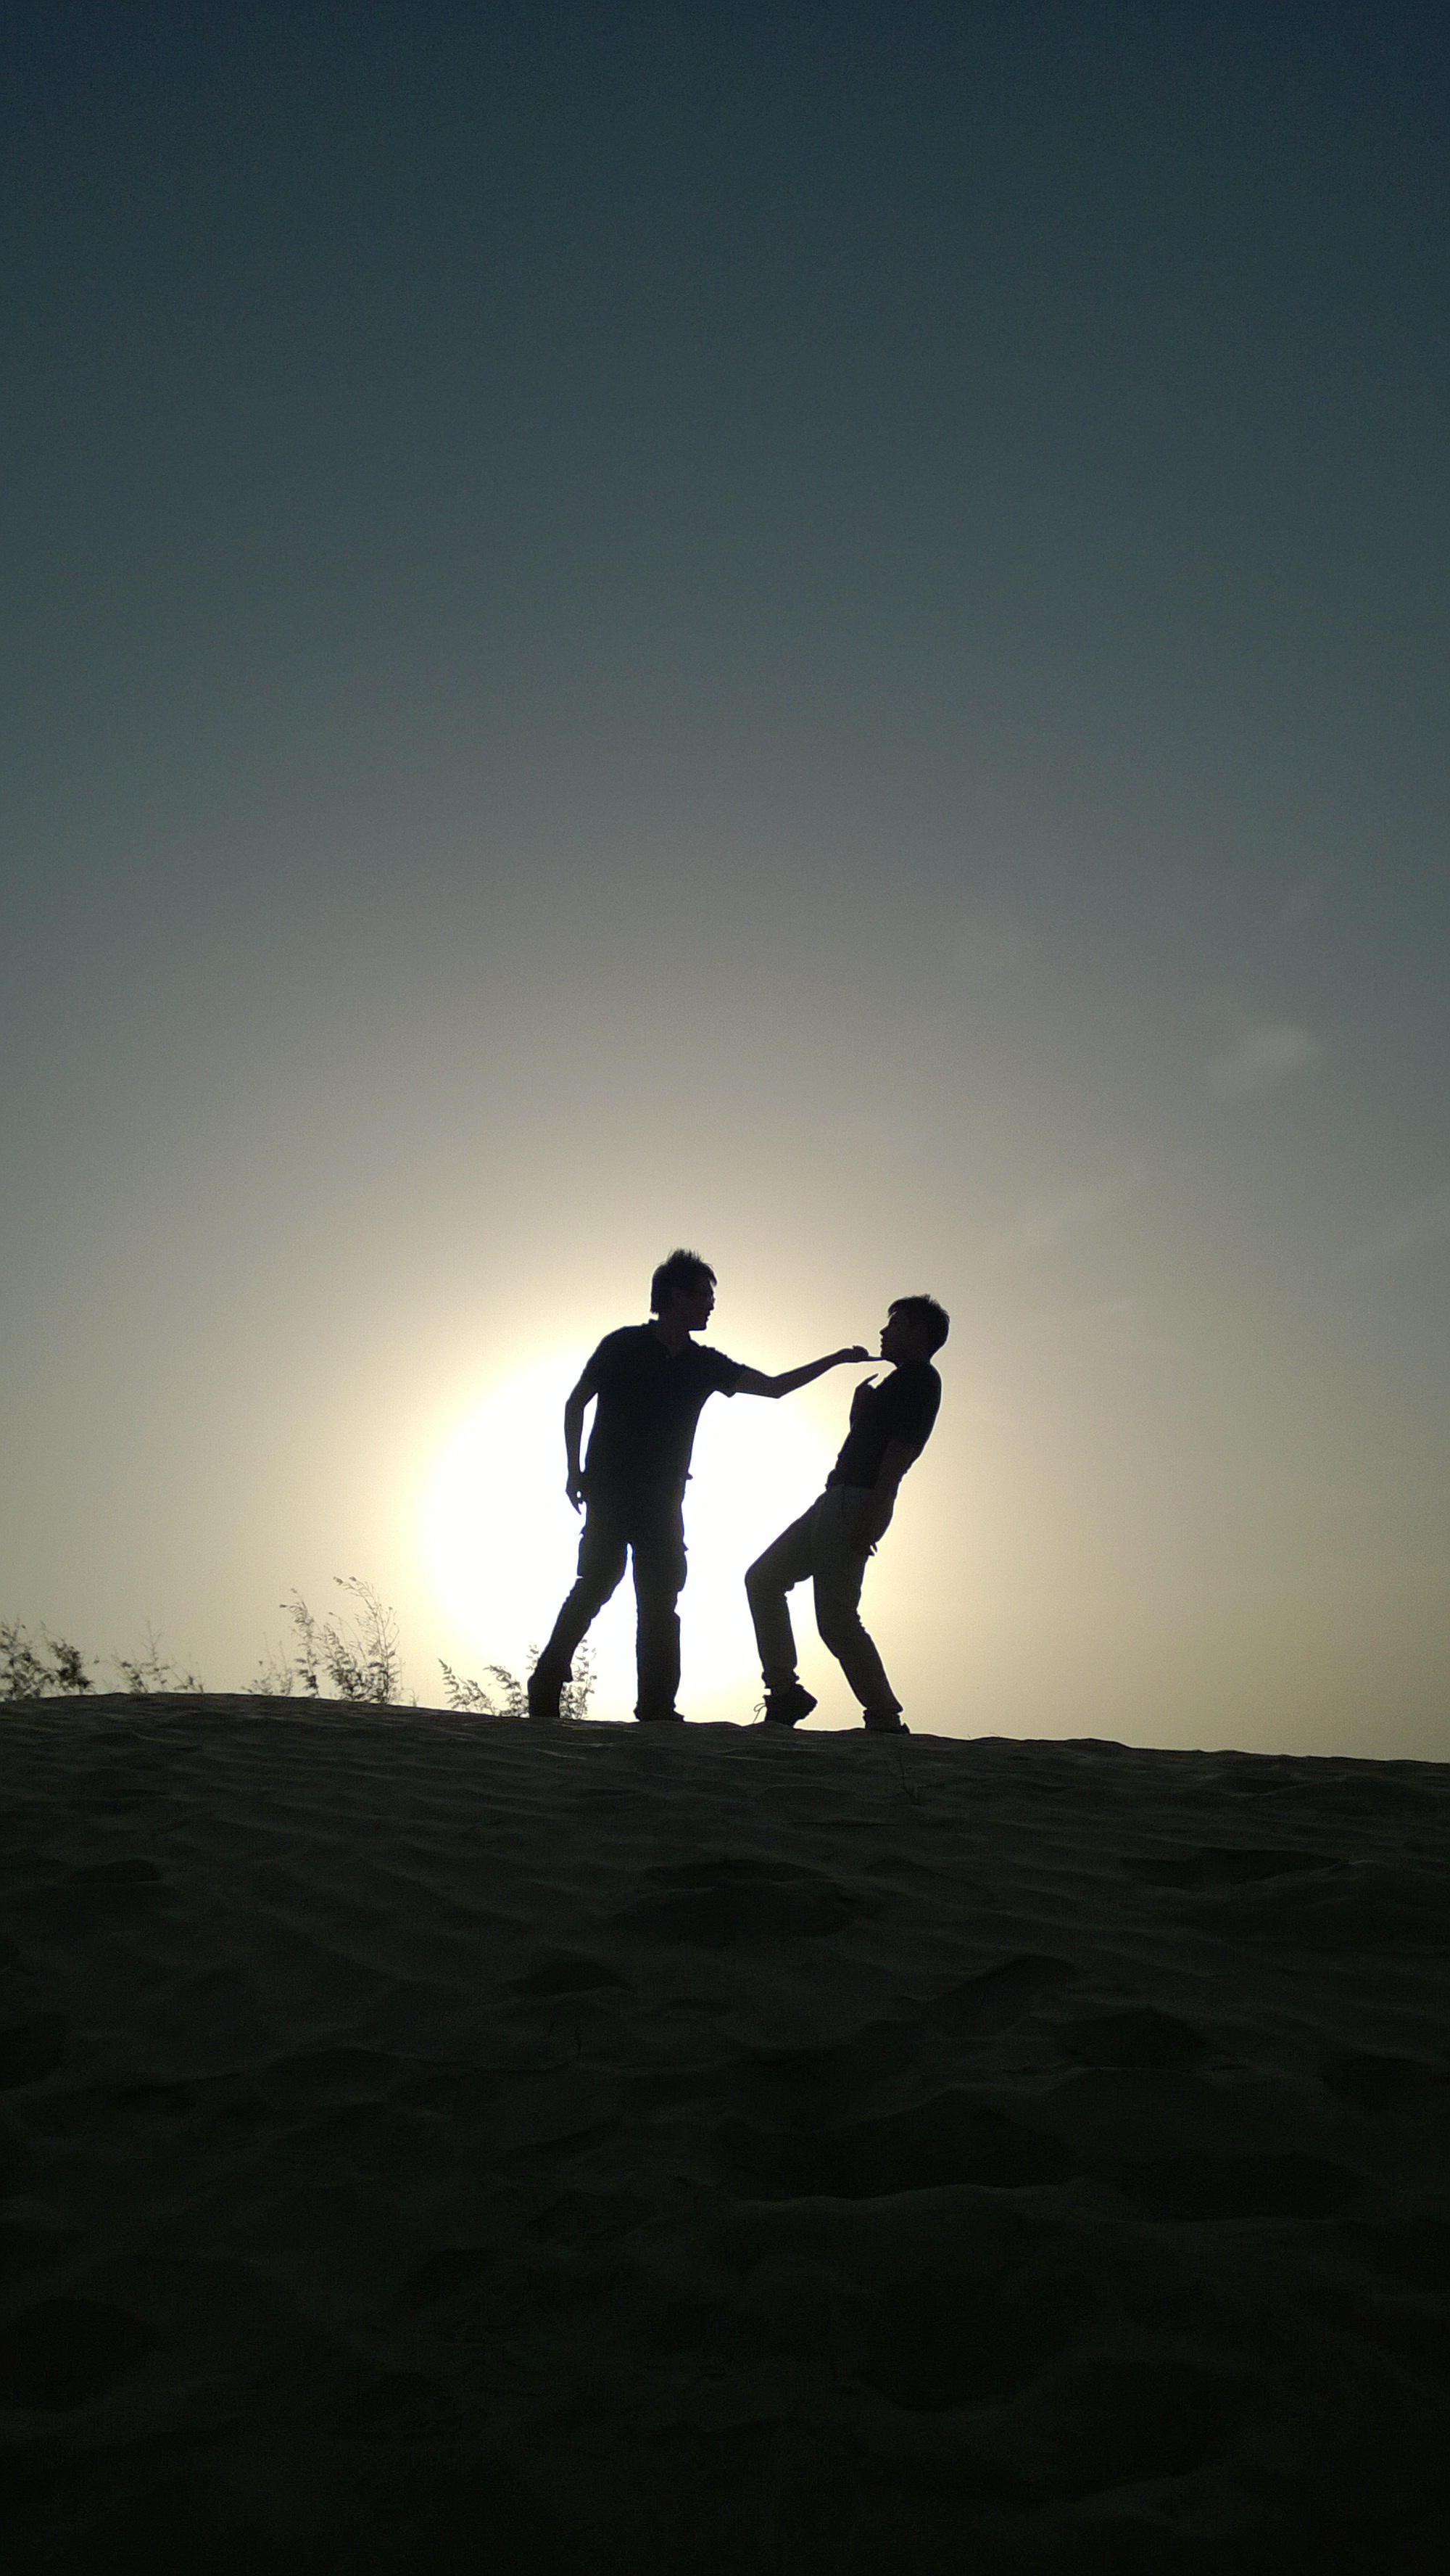
beach, landscape, sea, water, sand, ocean, horizon, silhouette, cloud, sky, sun, sunrise, sunset, photography, sunlight, morning, wave, vacation, recreation, evening, shadow, body of water, fun, happiness, atmosphere of earth, stephen chow sing chi, teaser at dusk